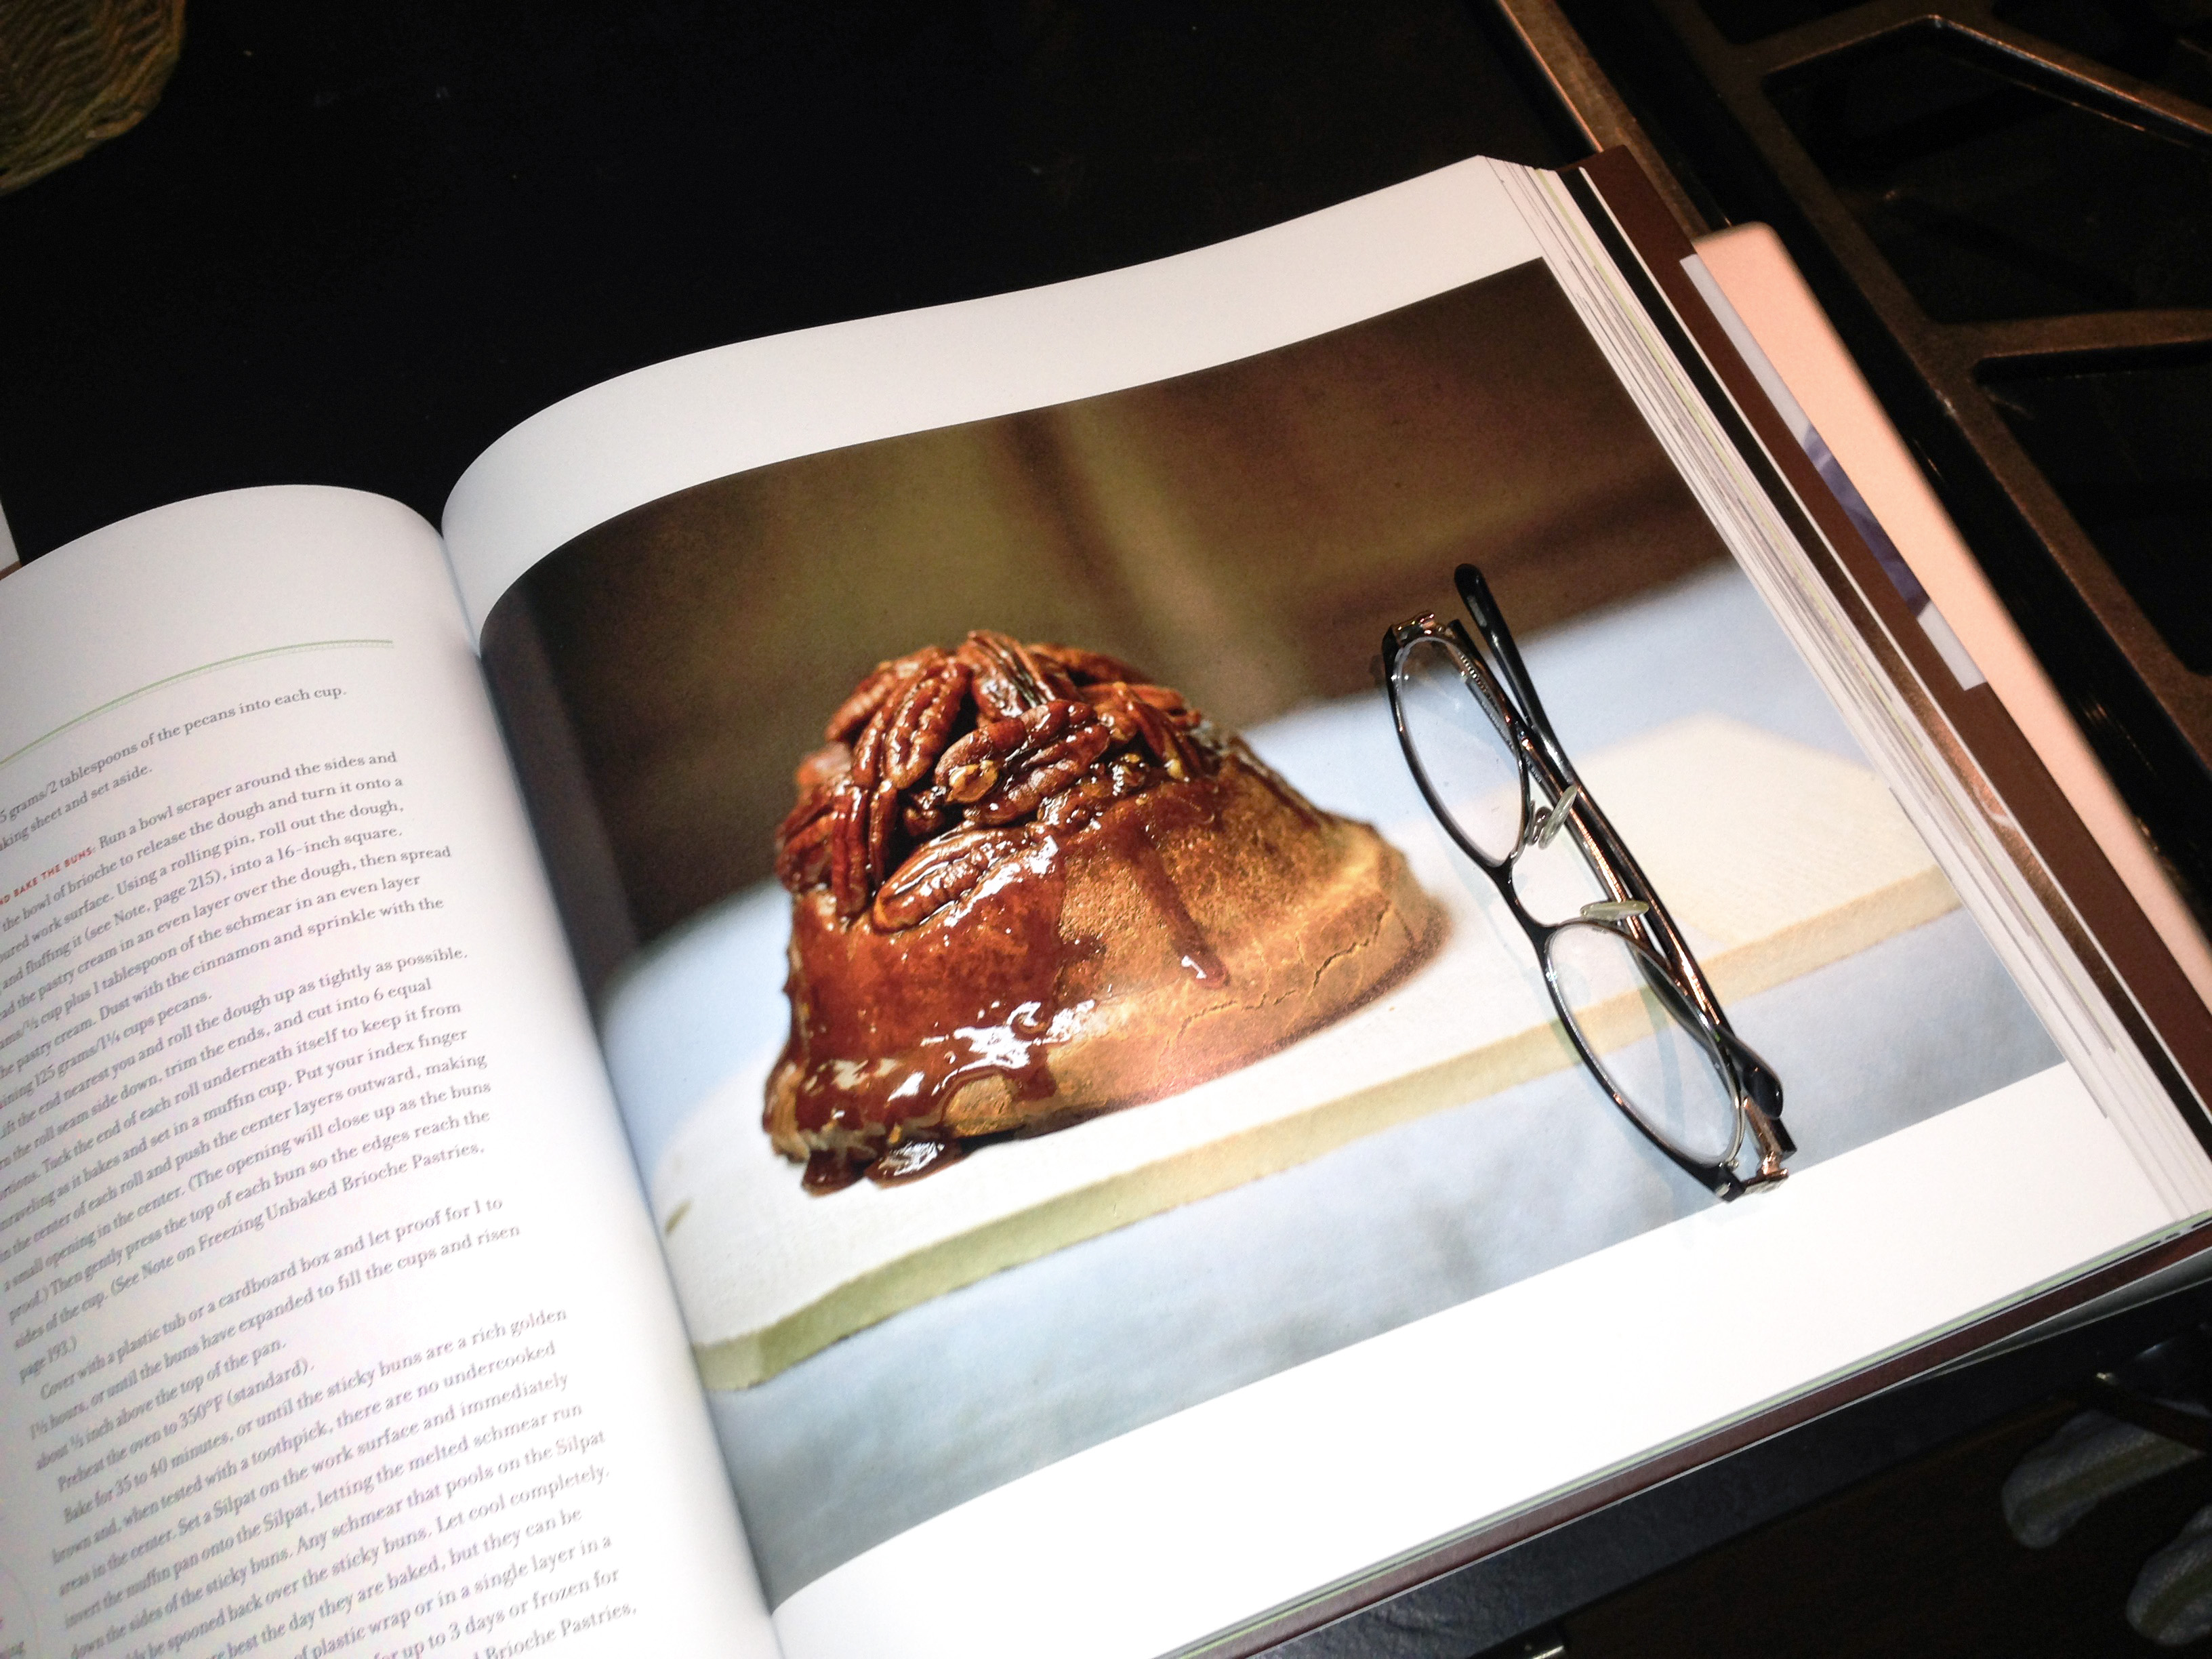
restaurant, meal, food, meat, cuisine, organ, sense